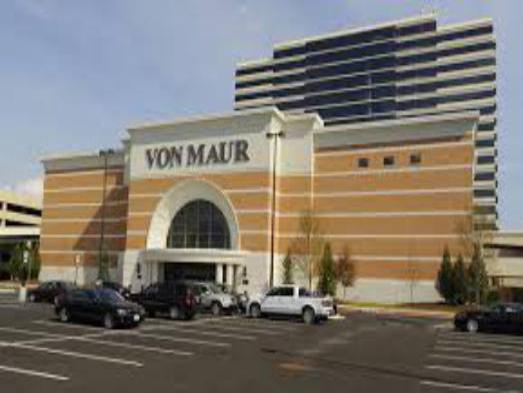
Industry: Others